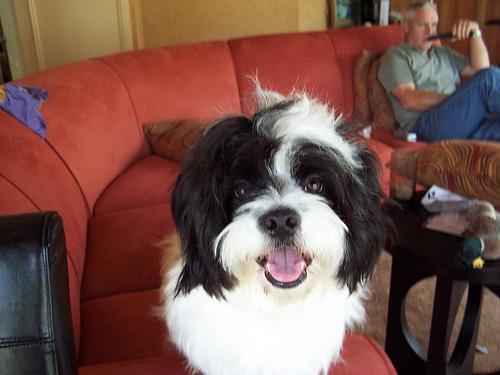
Tibetan_terrier